Dodge Diplomat

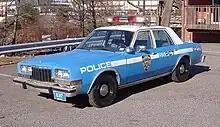
Dodge Diplomat sedan police car formerly used by the New York City Police Department

The first year models were available in base and Medallion trim levels; the base engine was the 318 Lean Burn V8 developing and the Slant Six was a credit option. A vinyl roof was standard on sedans, while a simulated landau roof cover was an option on coupes. For 1978 the Slant Six with a four-speed manual transmission became the base drivetrain, and the station wagon was added. The wagon featured "teakwood"-grain body appliques (a delete option) and was only available in base trim. The sedans and coupes continued largely unchanged, but a low-cost "Diplomat S" was added. This model was offered for one year, and the 3,322 produced represented only about 5% of overall Diplomat production in 1978. The V8's output dropped by five horsepower, but on the other hand, a V8 became a new option.